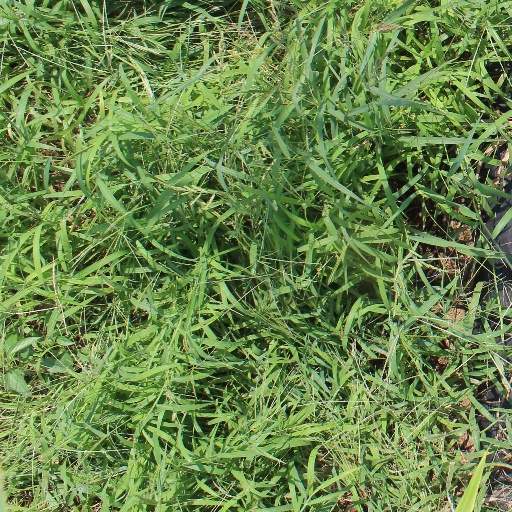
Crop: sorghum